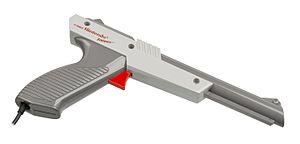
Le NES Zapper est un pistolet électronique, vendu comme accessoire de la Nintendo Entertainment System en 1985 et de la Nintendo Family Computer en 1984. La version japonaise est une représentation réaliste d'un revolver, alors que la version occidentale ressemble plus à un jouet, gardant le schéma de couleur de la NES. Le NES Zapper original est gris, mais une autre version sortit en juin 1989 en couleur orange, la première ressemblant trop à une arme réelle pour le marché occidental. Il permet aux joueurs de tirer sur la télévision, sur des cibles telles que des canards, des pigeons d'argile ou encore des bandits.